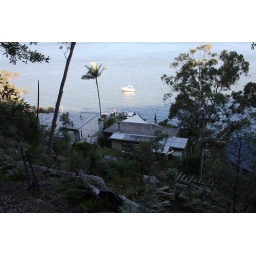
184_0069 our house in the shadow of the hill